Longmont College

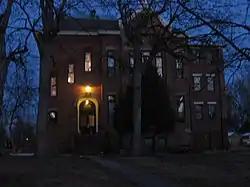

Longmont College, also known as The Landmark, is a building in Longmont, Colorado that briefly housed the city's first college from 1886 to 1889. It was listed on the National Register of Historic Places in 1987.